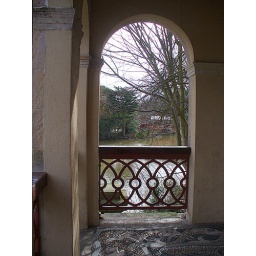
View from the boat house to the bridge over the lake in Birkenhead park